Folsom Field

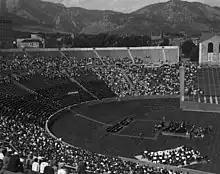
Folsom Field 135th commencement on June 9, 1967. 1,836 degrees were awarded

Gamble Field was the home of Colorado football for two decades, through the first game of the 1924 season. Opened as Colorado Stadium on October 11, Folsom Field has been the continuous home of Buffaloes football. Through the 2021 season, the Buffs have a home record of .